Shawn Ashmore

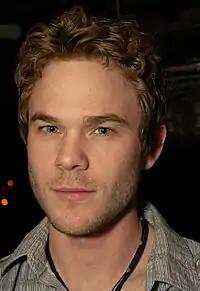
Ashmore in January 2010

In 2005, Ashmore portrayed Canadian icon Terry Fox in the CTV biographical film "Terry" (2005), dramatizing Fox's Marathon of Hope. Reflecting on the role, Ashmore noted that "the roughest part is the physicality, learning the skip-hop to make it real, and remembering and knowing the movement". His performance earned him a Gemini Award nomination for Best Actor. That same year, Ashmore appeared in three diverse feature films. He played Rob Donovan, a prep school student coerced into a stolen-car ring, in the action comedy "Underclassman". He also headlined one of three intersecting stories in the HIV/AIDs drama "3 Needles", anchoring the Canadian segment, which depicted the ripple effects of a hidden HIV diagnosis. He closed 2005 with psychological thriller "The Quiet", portraying basketball player Connor Kennedy, who befriends a social outcast named Dot.